La Région Centrale

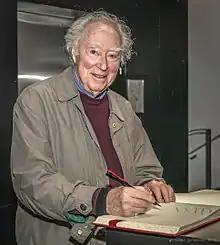
Director Michael Snow in 2013

Snow wanted to film a location with no traces of human activity. He originally considered the countryside north of his mother's birthplace of Chicoutimi in Saguenay, Quebec as well as Kapuskasing or Timmins, both mining areas that his father had surveyed in Northern Ontario. He scouted northern Quebec and found a mountain north of Sept-Îles.